FS Class 420

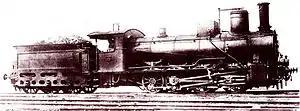
An FS Class 420 locomotive

The Ferrovie dello Stato Italiane (FS; Italian State Railways) Class 420 (Italian: "Gruppo 290"), formerly SFAI Class 1200, Rete Adriatica Class 420 and Rete Mediterranea Class 480, was a class of steam locomotives.